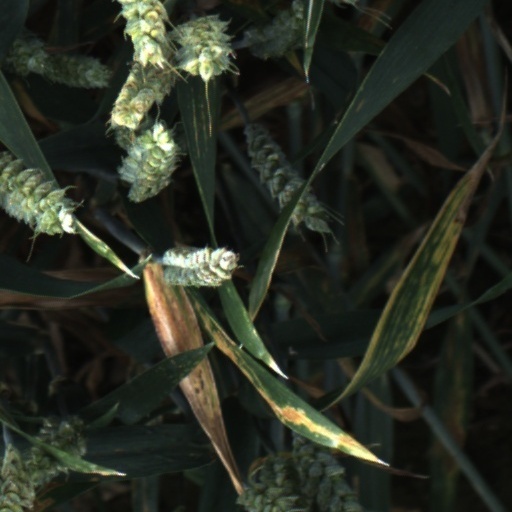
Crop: wheat